Cape Epic

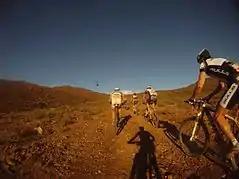

The Absa Cape Epic or the Cape Epic, founded by Kevin Vermaak is an annual mountain bike stage race held in the Western Cape, South Africa. First staged in 2004, it has been accredited as "hors catégorie" (beyond categorization) by the Union Cycliste Internationale.